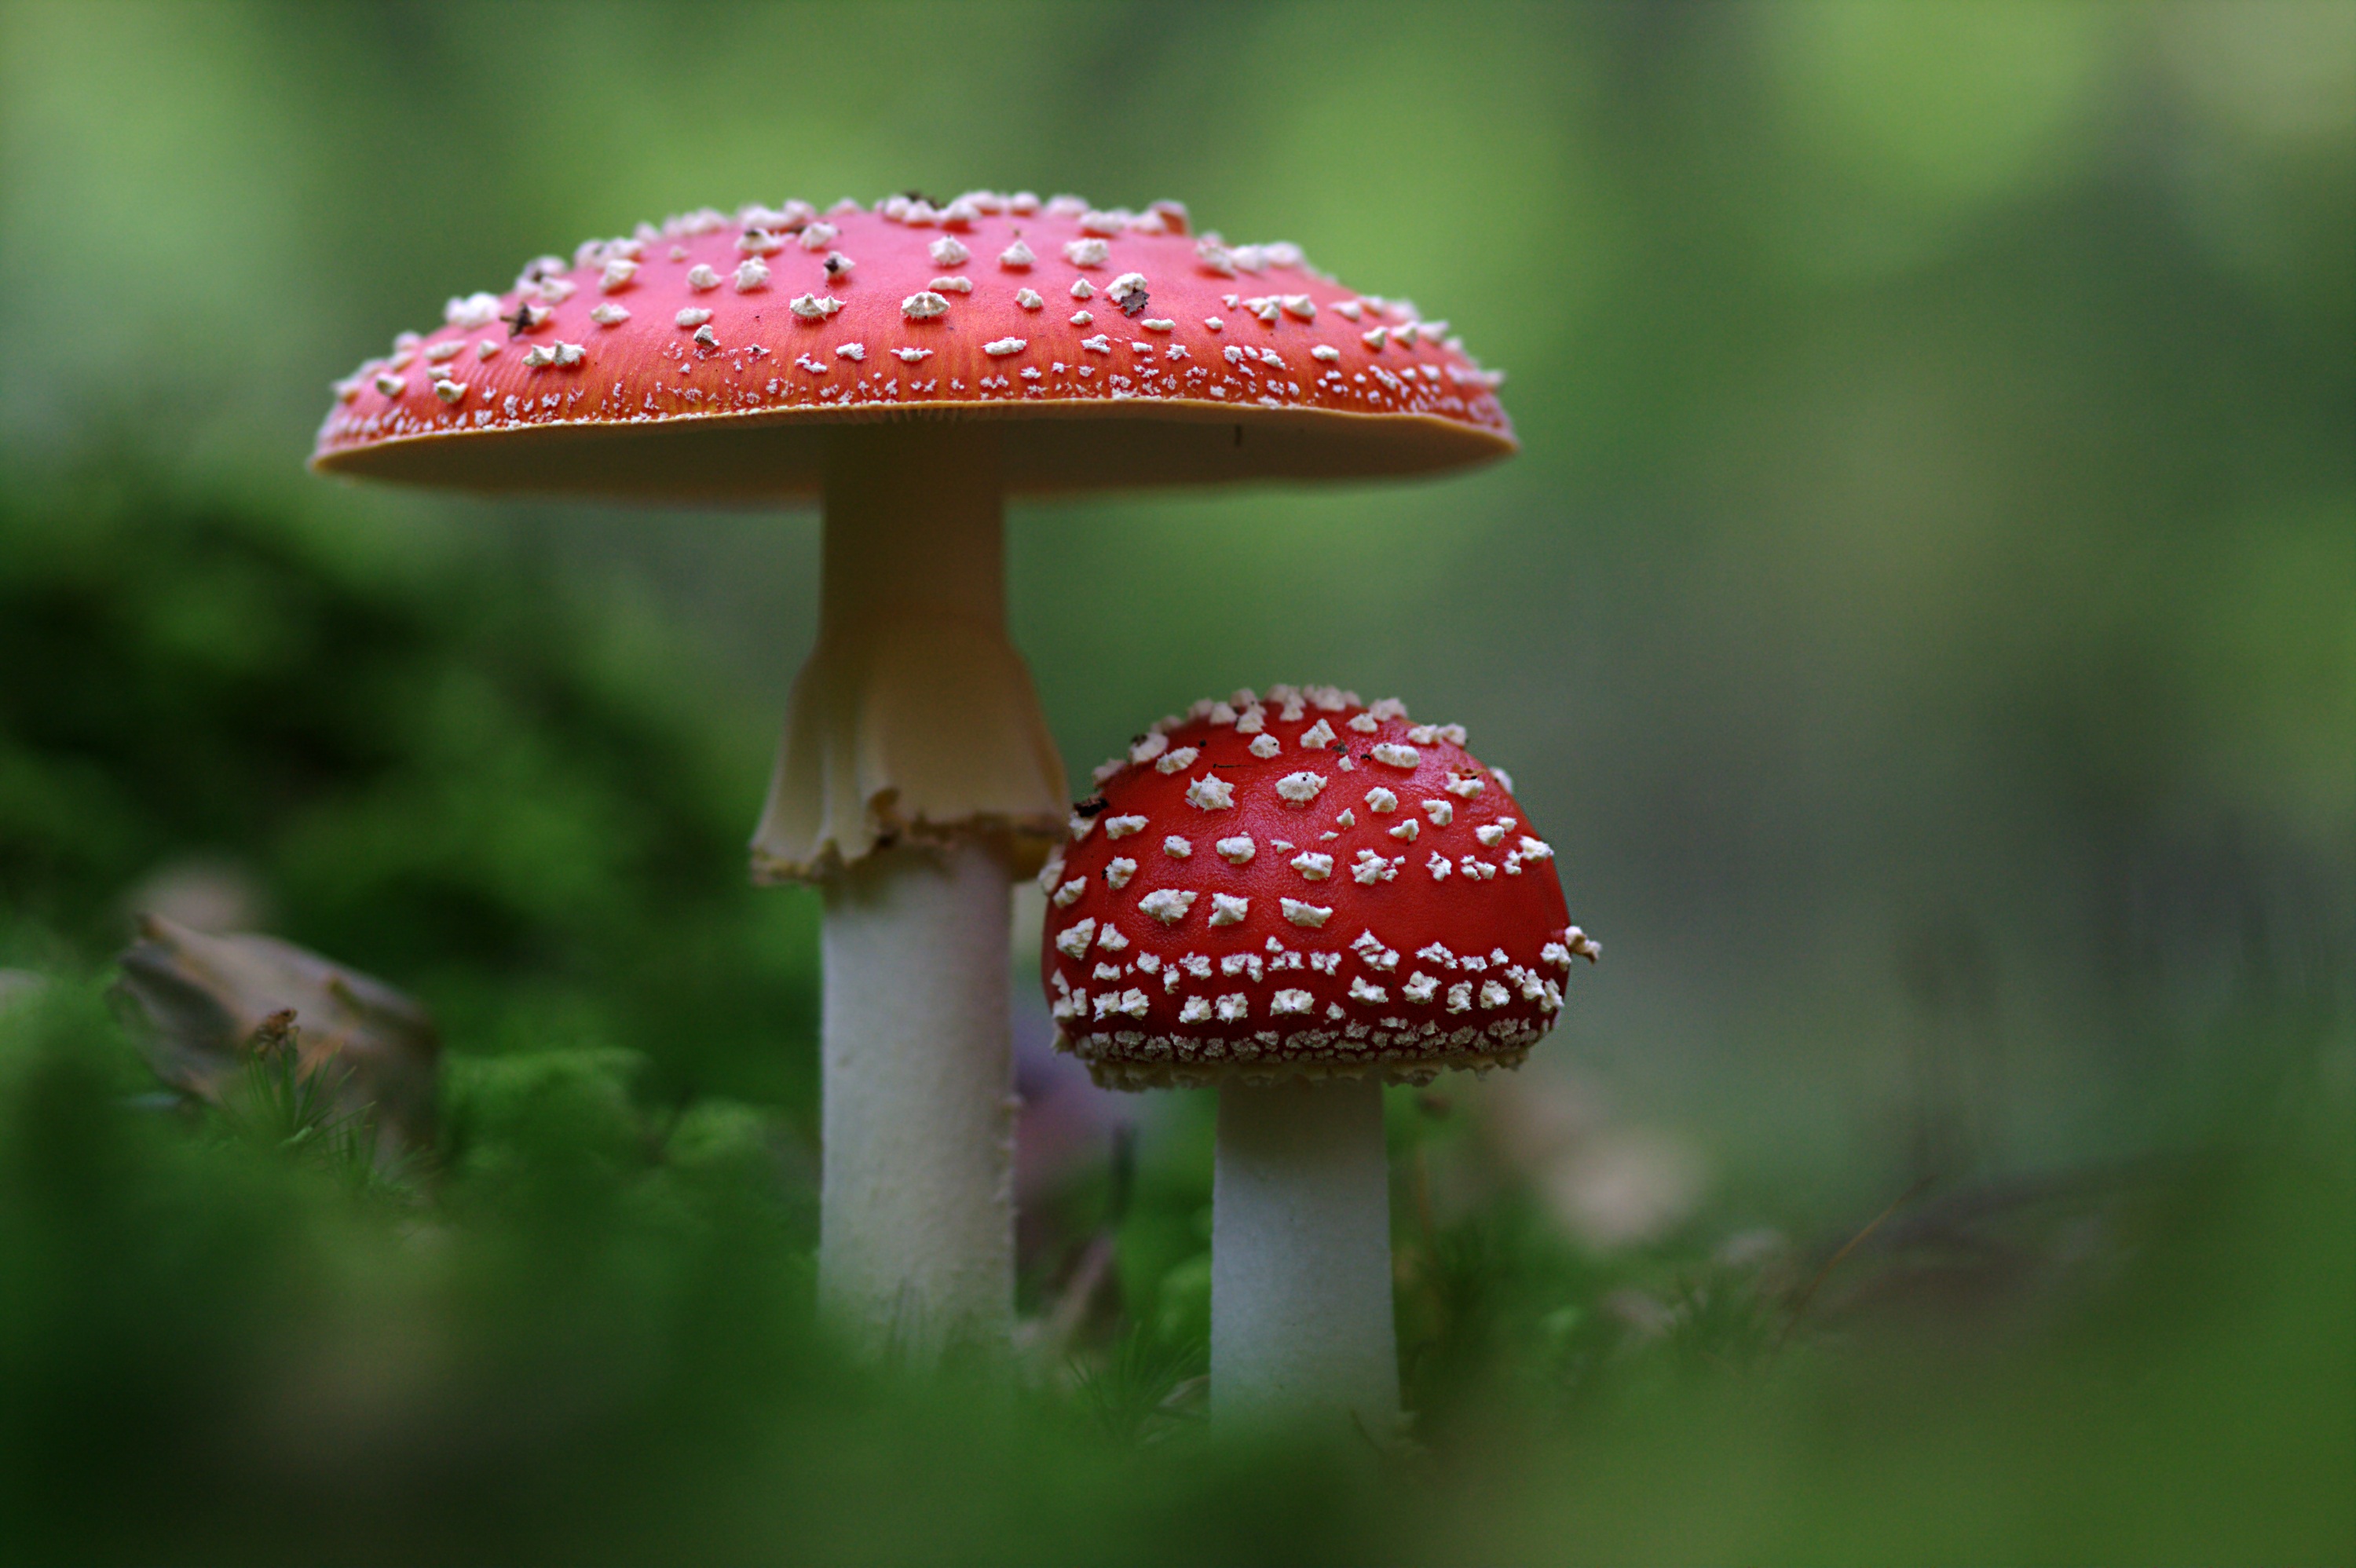
nature, photography, leaf, flower, petal, green, red, autumn, botany, mushroom, flora, fauna, close up, fungus, fly agaric, agaric, amanita muscaria, macro photography, plant stem